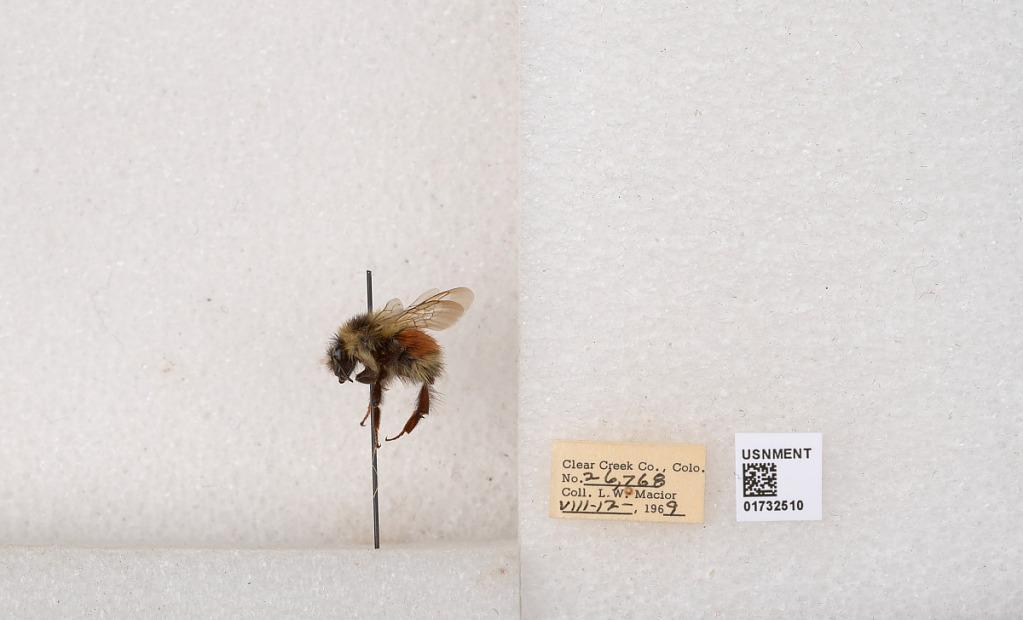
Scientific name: Bombus (Pyrobombus) sylvicola Kirby
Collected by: L. Macior
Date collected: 1969-8-12
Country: United States
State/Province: Colorado
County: Clear Creek
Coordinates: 39.7006, -105.694